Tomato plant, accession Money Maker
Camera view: vertical (180 deg); turntable rotation: 300 degrees
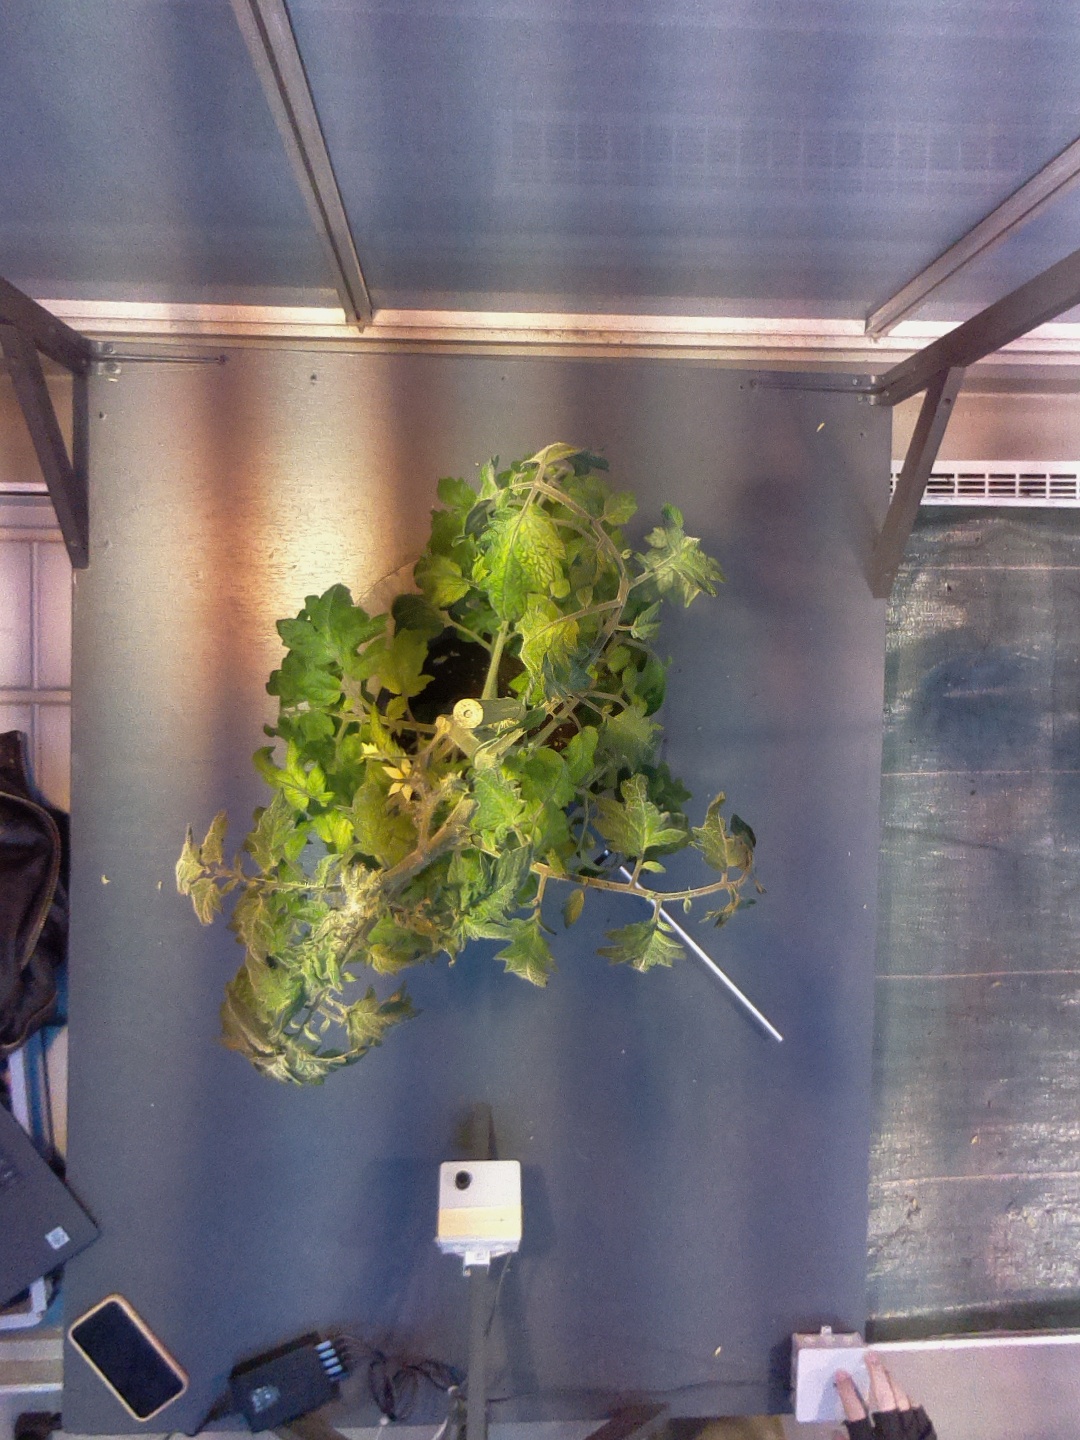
BBCH growth stage 67: Full flowering, 70%-80% of flowers open, more petals falling